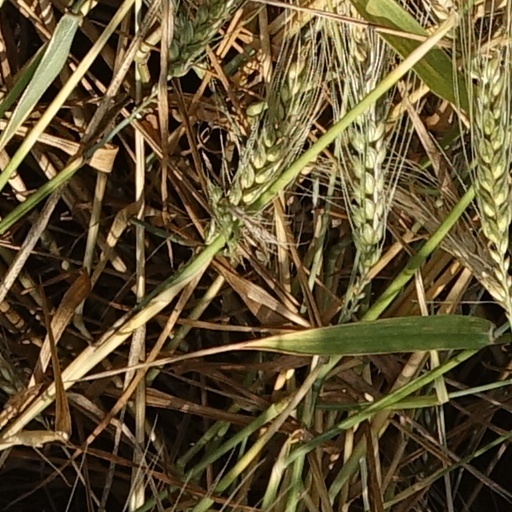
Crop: wheat